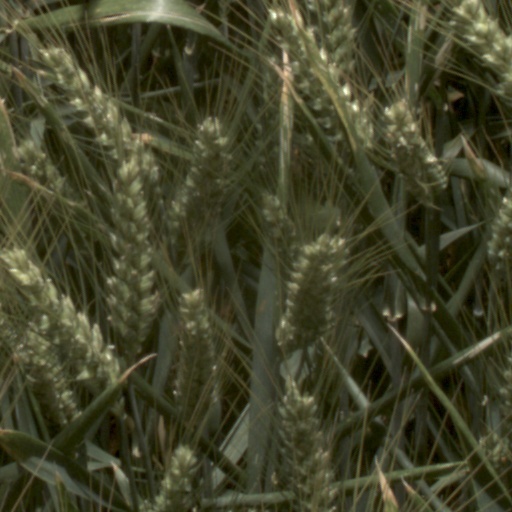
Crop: wheat